List of FBI controversies

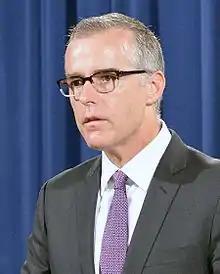
Former Deputy FBI Director Andrew G. McCabe.

On March 16, 2018, Attorney General Jeff Sessions fired Andrew McCabe, former FBI deputy director, for allowing FBI officials to leak information to the media surrounding the Clinton Foundation investigation and then misleading investigators about the incident. The FBI's Office of Professional Responsibility recommended the firing two days prior. The allegations of misconduct were the result of an investigation by Michael E. Horowitz, the Inspector General specific to the DOJ appointed by former US President Barack Obama, who announced in January 2017 that the DOJ would be probing the FBI's actions leading up to the 2016 US election.